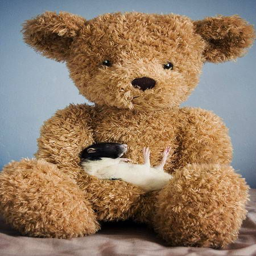
a rat sleeps in the lap of a big teddy bear